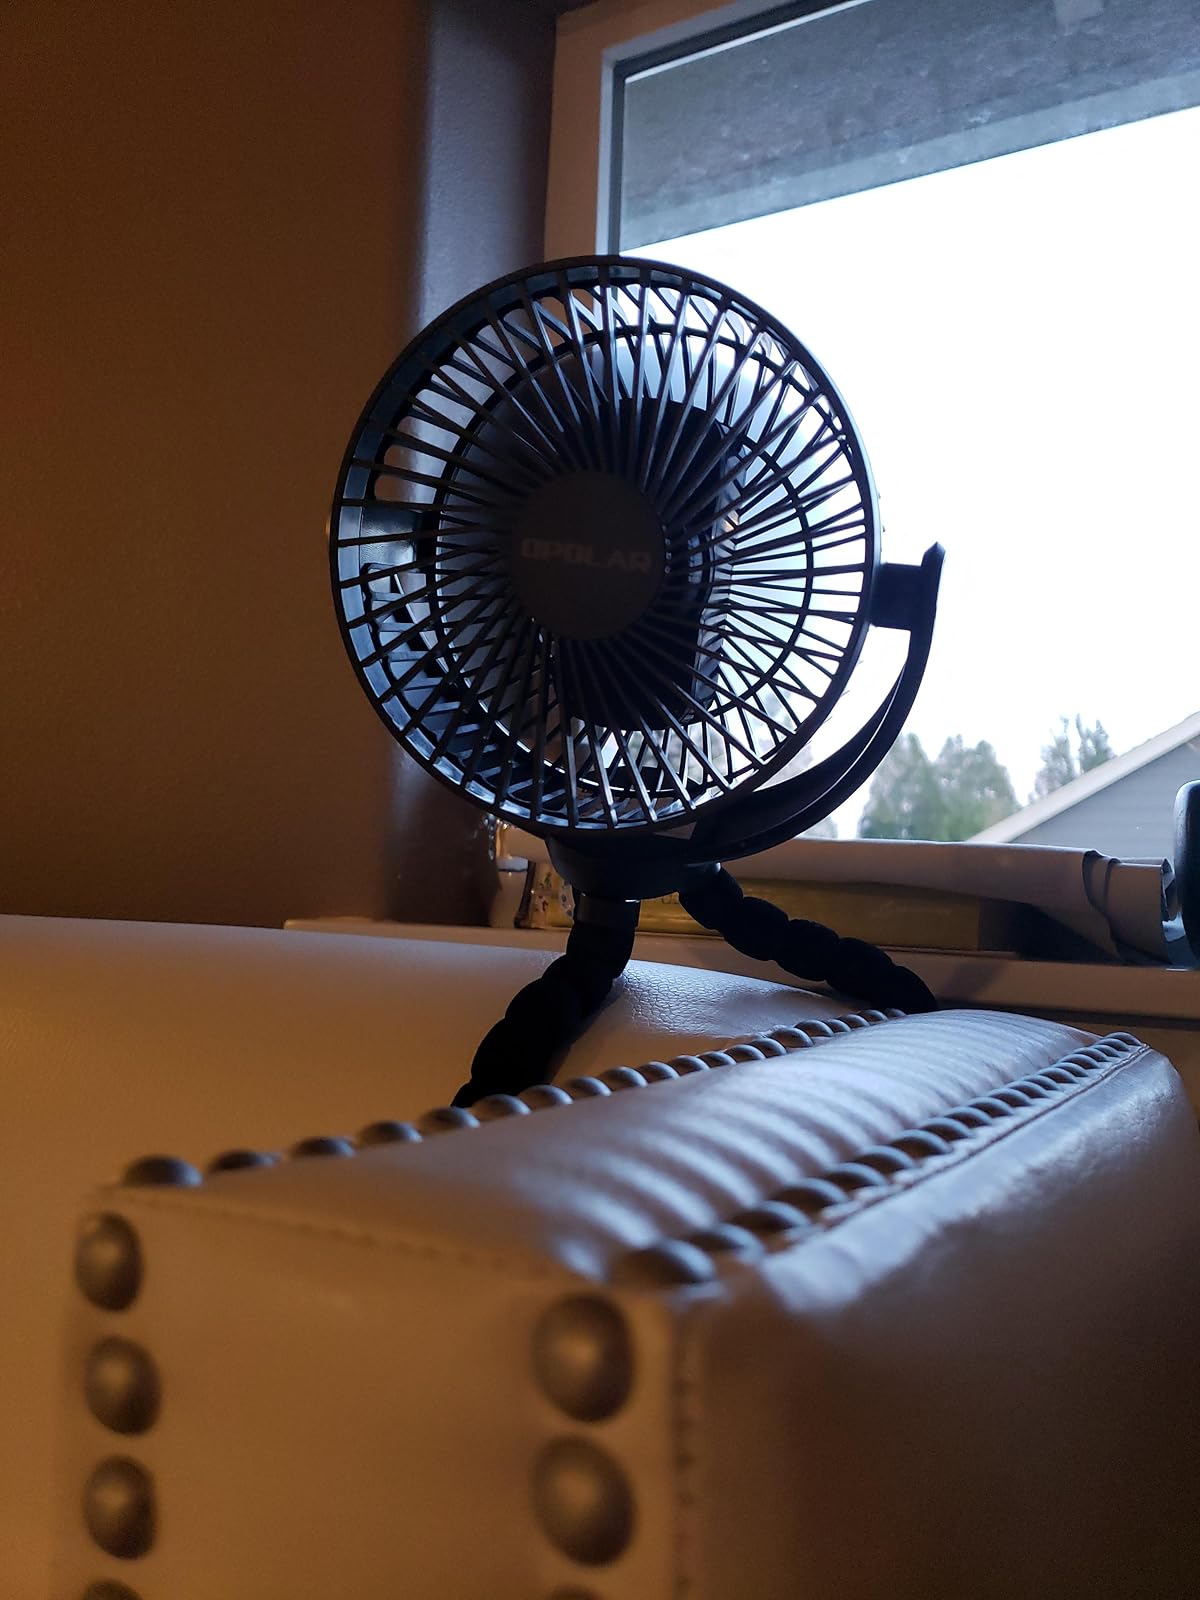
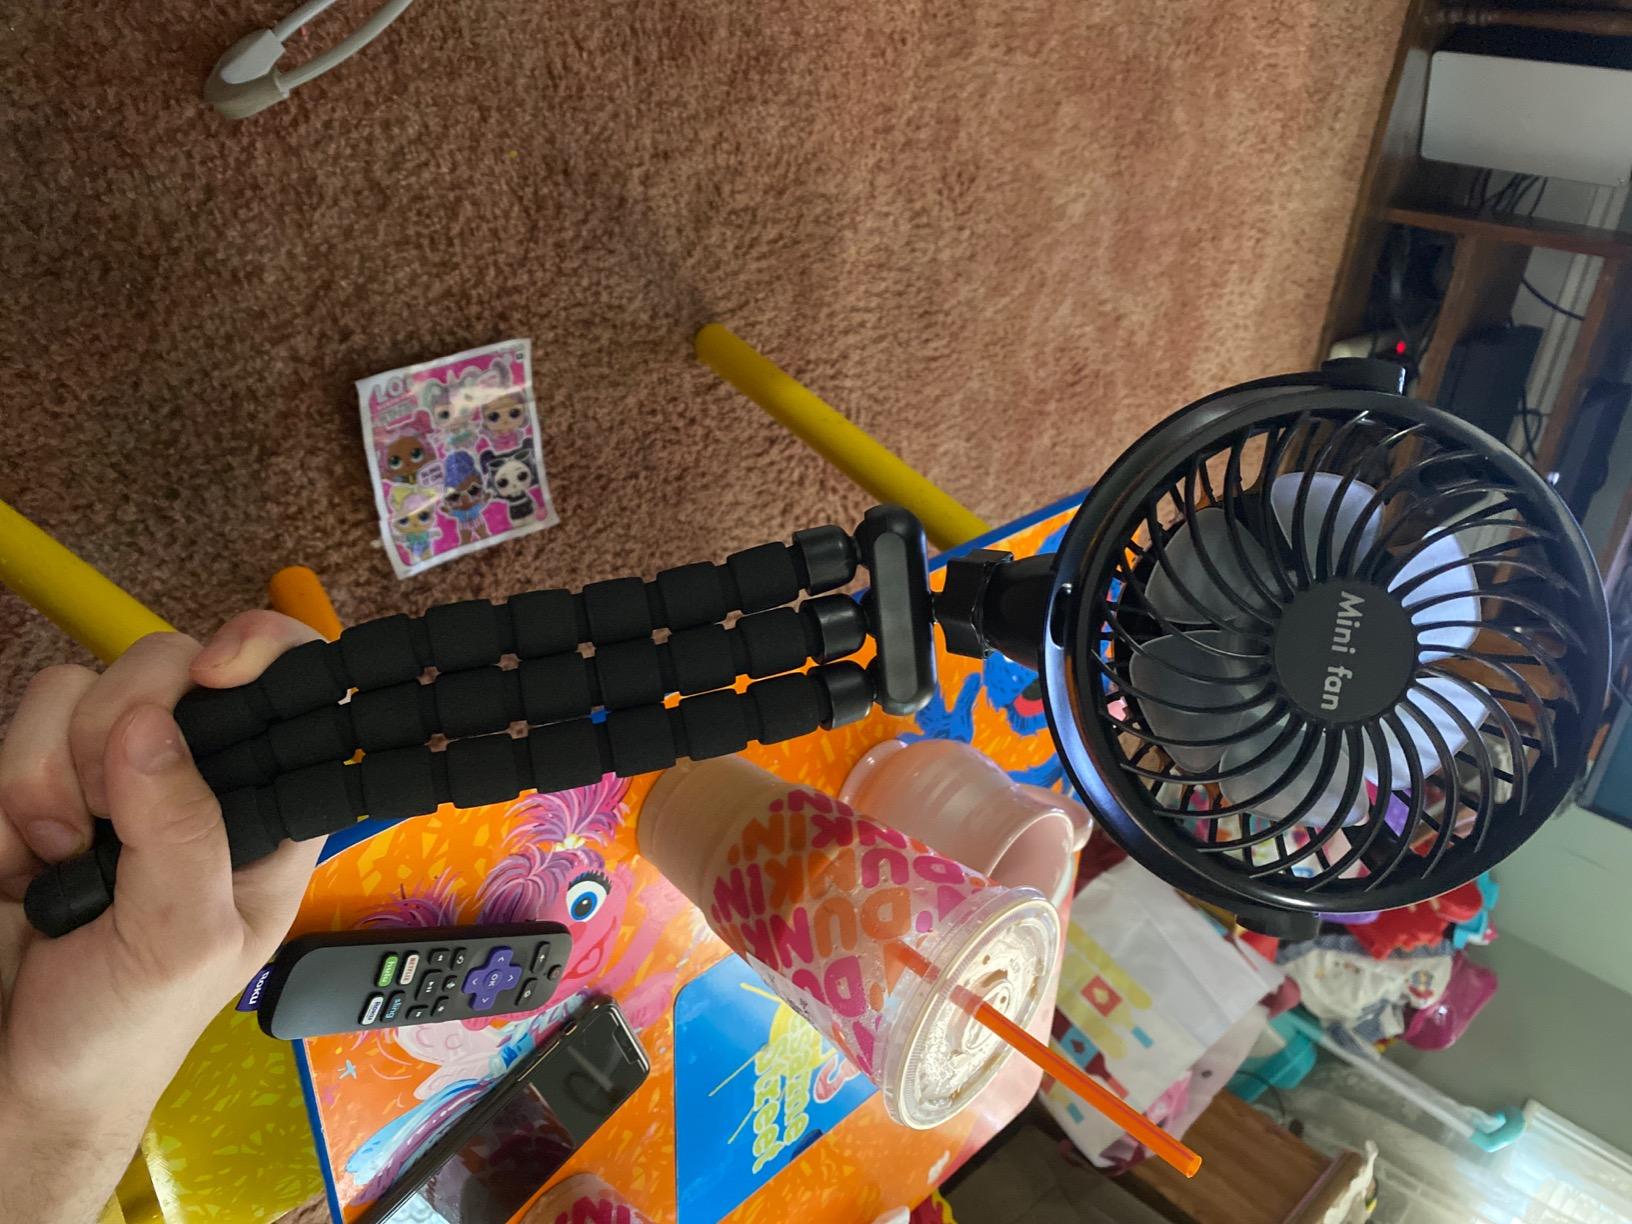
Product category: fan
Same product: no